Religious views on same-sex marriage

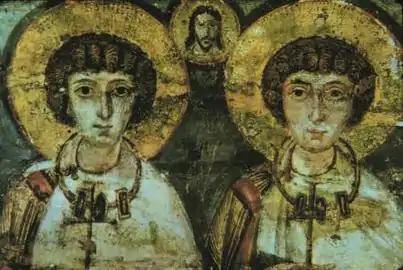
Historian John Boswell claims the 4th century Christian martyrs Saint Sergius and Saint Bacchus were united in the rite of adelphopoesis, or brother-making, which he calls an early form of religious same-sex marriage.

Some same-sex married couples have challenged religious organizations that exclude them from access to public facilities maintained by those organizations, such as schools, health care centers, social service agencies, summer camps, homeless shelters, nursing homes, orphanages, retreat houses, community centers, and athletic programs. Opponents of same-sex marriages have expressed concerns that this limits their religious freedoms. For example, conservatives worry that a Christian college would risk its tax-exempt status by refusing to admit a legally married gay couple to married-student housing. Some legal analysts suggest that failure to reflect gay rights within their organizations may cost some religious groups their tax-exempt status.